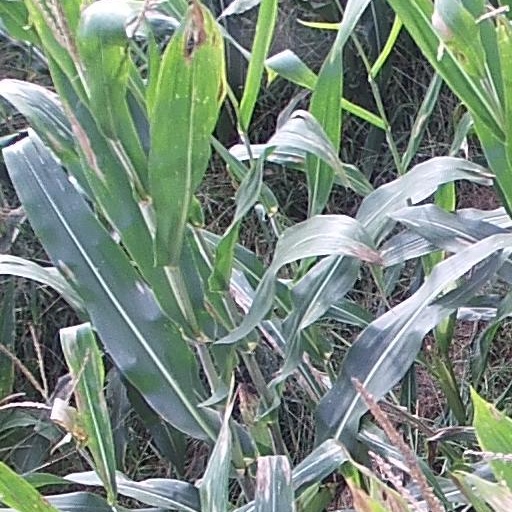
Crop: maize; corn